Minnesota United FC

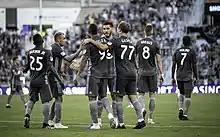
Minnesota United players in 2019 match vs. New Mexico United

MNUFC made substantial roster additions prior to the 2019 season, including its third Designated Player, midfielder Ján Greguš from Copenhagen; 2017 MLS Defender of the Year Ike Opara, traded from Sporting KC; longtime Seattle Sounders defensive midfielder Osvaldo Alonso; Ligue 2 defender Romain Métanire; and goalkeeper Vito Mannone, loaned from Reading